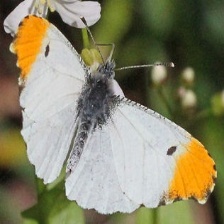
Species: ORANGE TIP
Butterfly family (ImageNet category): cabbage_butterfly